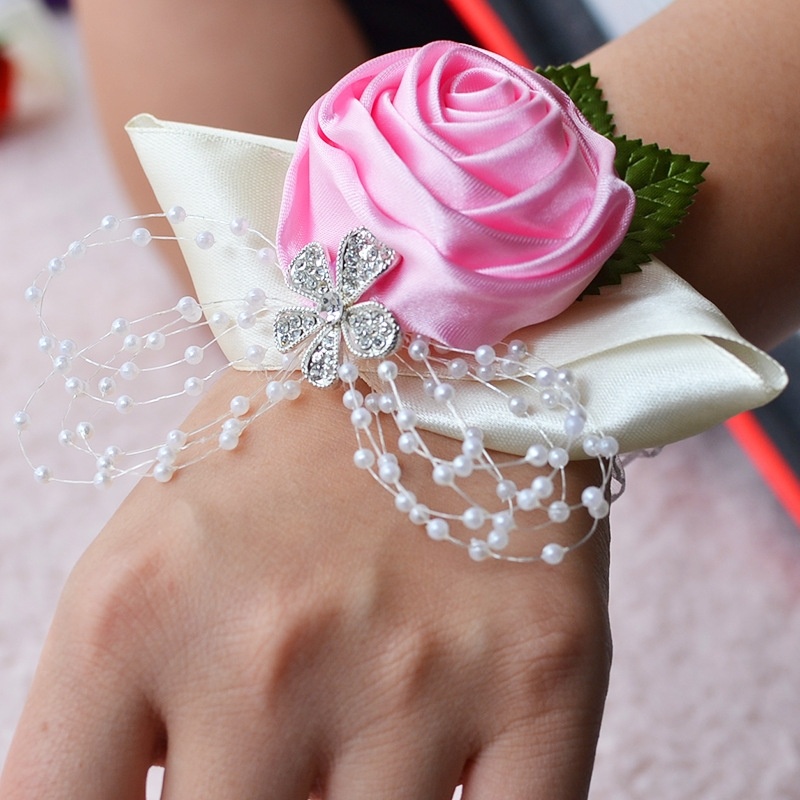
ELECTROPRIME Handmade Wedding Bride Wrist Flower Boutonniere Bouquet Corsage Diamond Satin Rose Flowers(Pink)
1. New wrist flower rose silk ribbon bride corsage wedding supplies 2. Hand decorative wristband bracelet bridesmaid band clip bouquet
Brand: Electroprime
Category: Arts & Entertainment > Party & Celebration > Gift Giving > Corsages & Boutonnières